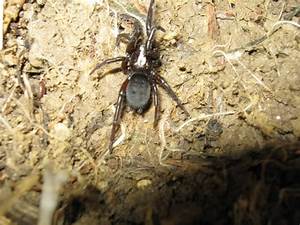
Label: ragno